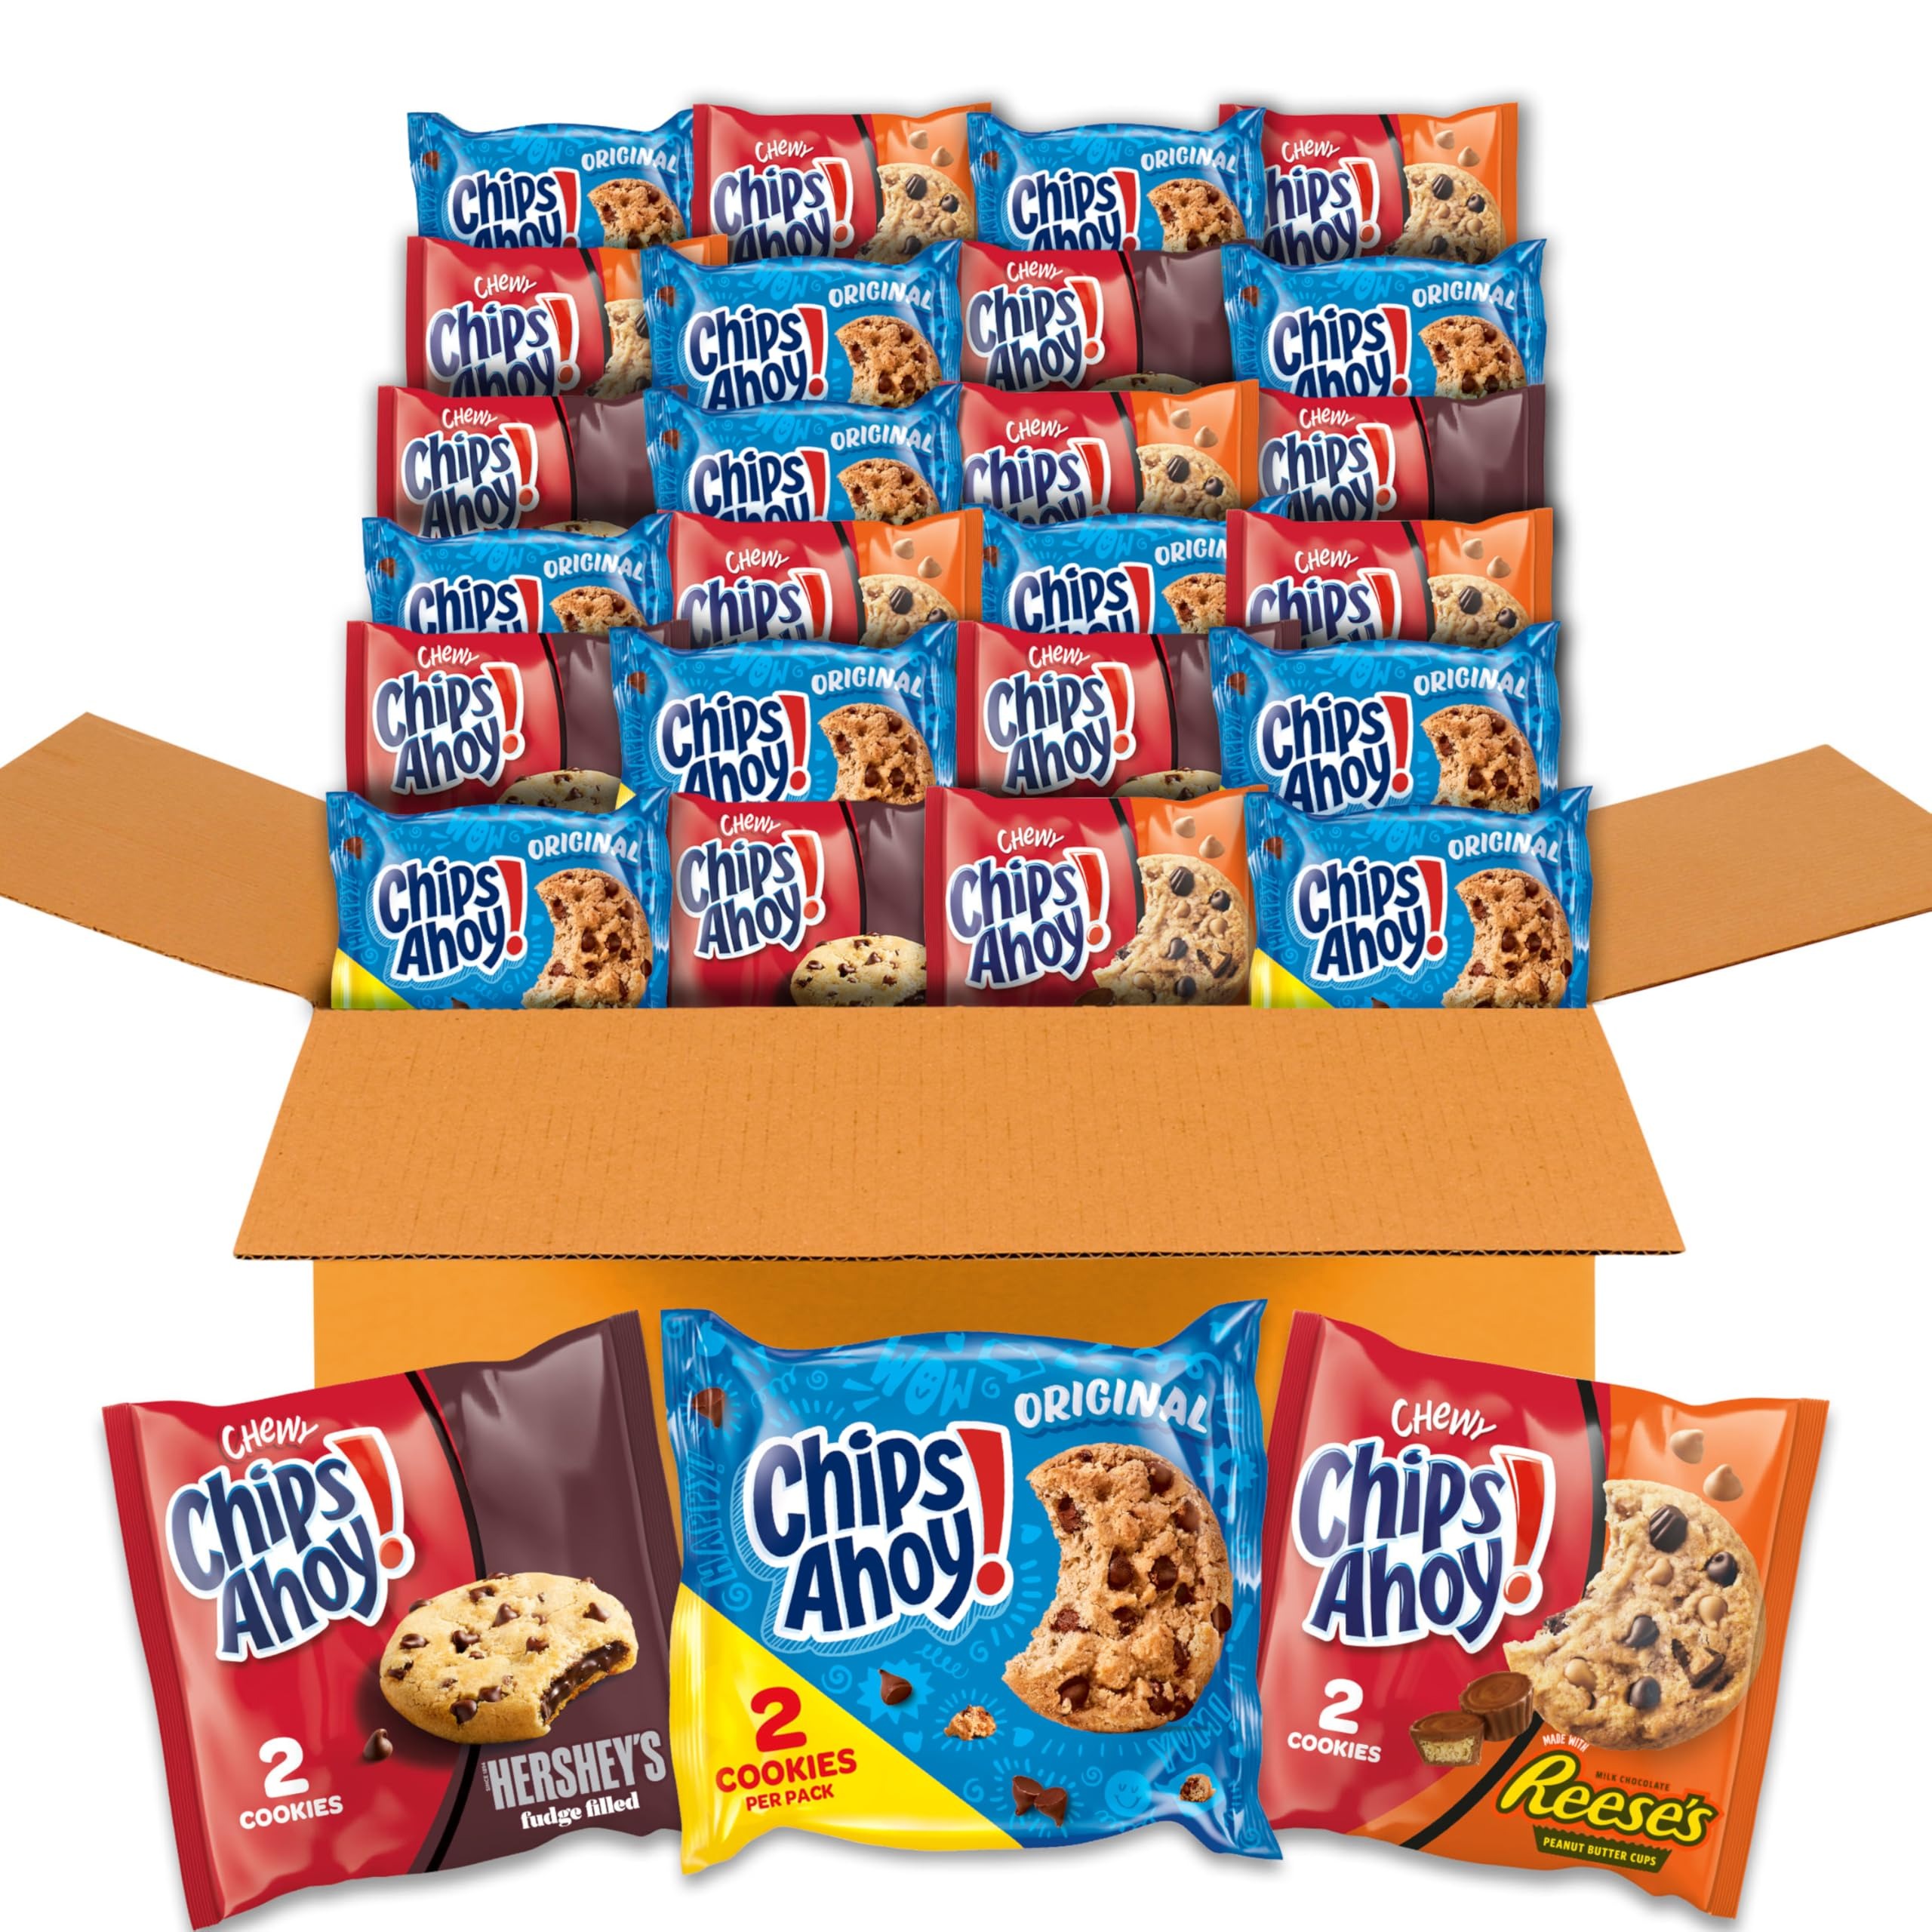
Item Name: CHIPS AHOY! Cookies Variety Pack, Original Chocolate Chip, Chewy Chocolate Chip with Reese's Peanut Butter Cups & Chewy Hershey's Fudge Filled Soft Cookies, 50 Snack Packs
Bullet Point 1: Fifty total snack packs of CHIPS AHOY! cookies, 20 original Chocolate Chip, 15 Chewy Chocolate Chip with Reese's Peanut Butter Cups & 15 Chewy Hershey's Fudge Filled Soft Cookies (packaging may vary)
Bullet Point 2: Two cookies per snack pack for convenient, satisfying snacks for kids and adults
Bullet Point 3: CHIPS AHOY! cookies are certified Kosher cookies
Bullet Point 4: Treat yourself to these CHIPS AHOY! cookies at school, work or home
Bullet Point 5: Bulk cookies perfect for sharing with friends and family, using as party favors, lunch snacks or enjoying on the go
Value: 47.0
Unit: Ounce

Price: 32.995